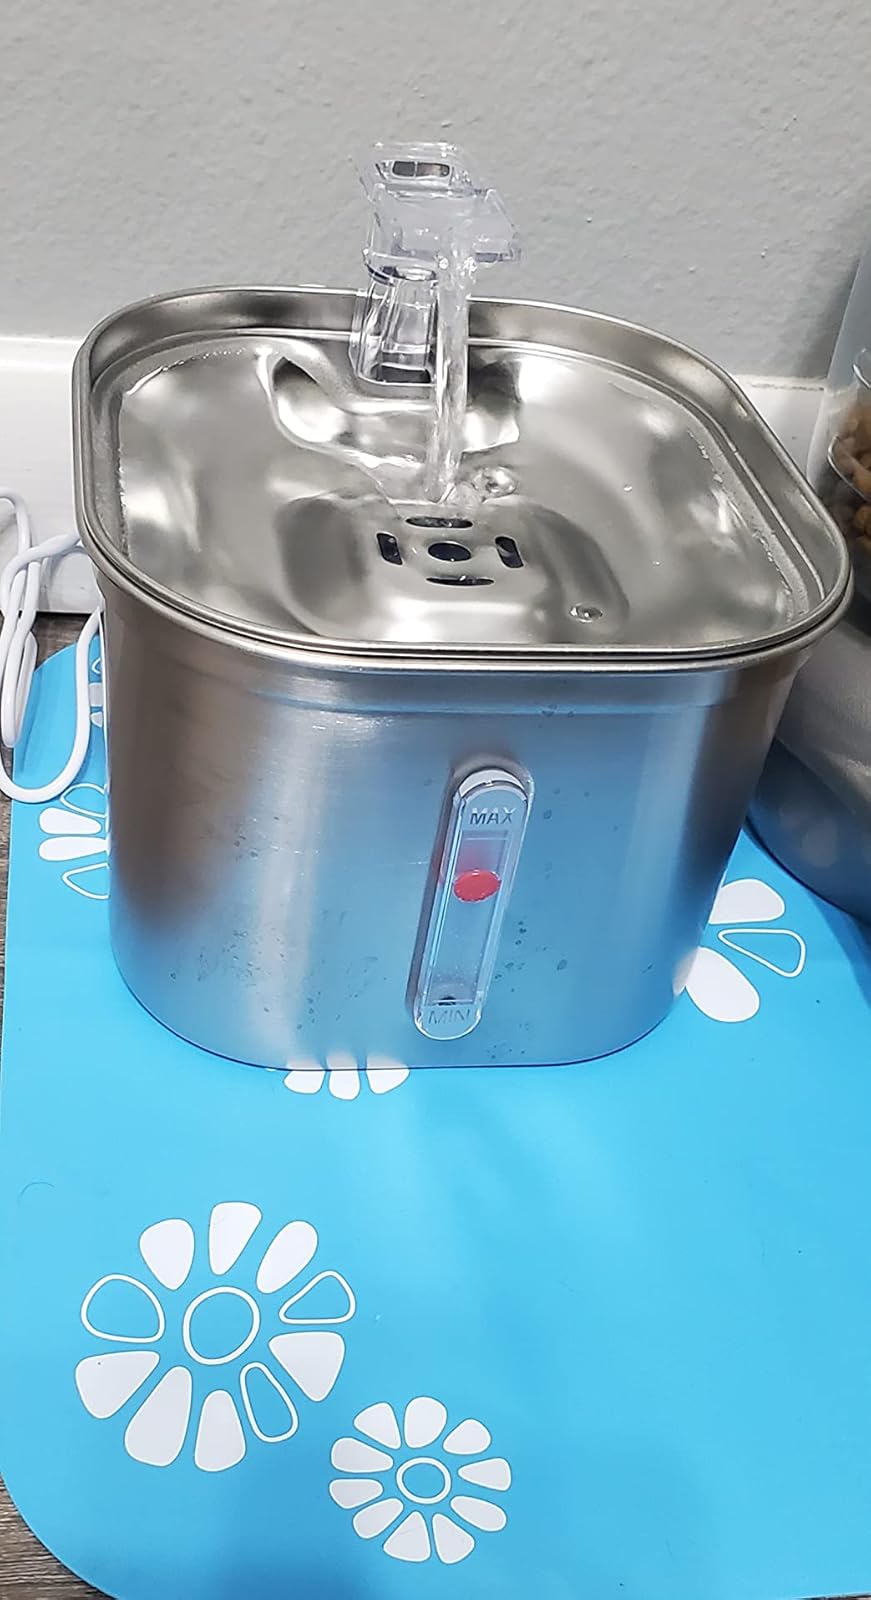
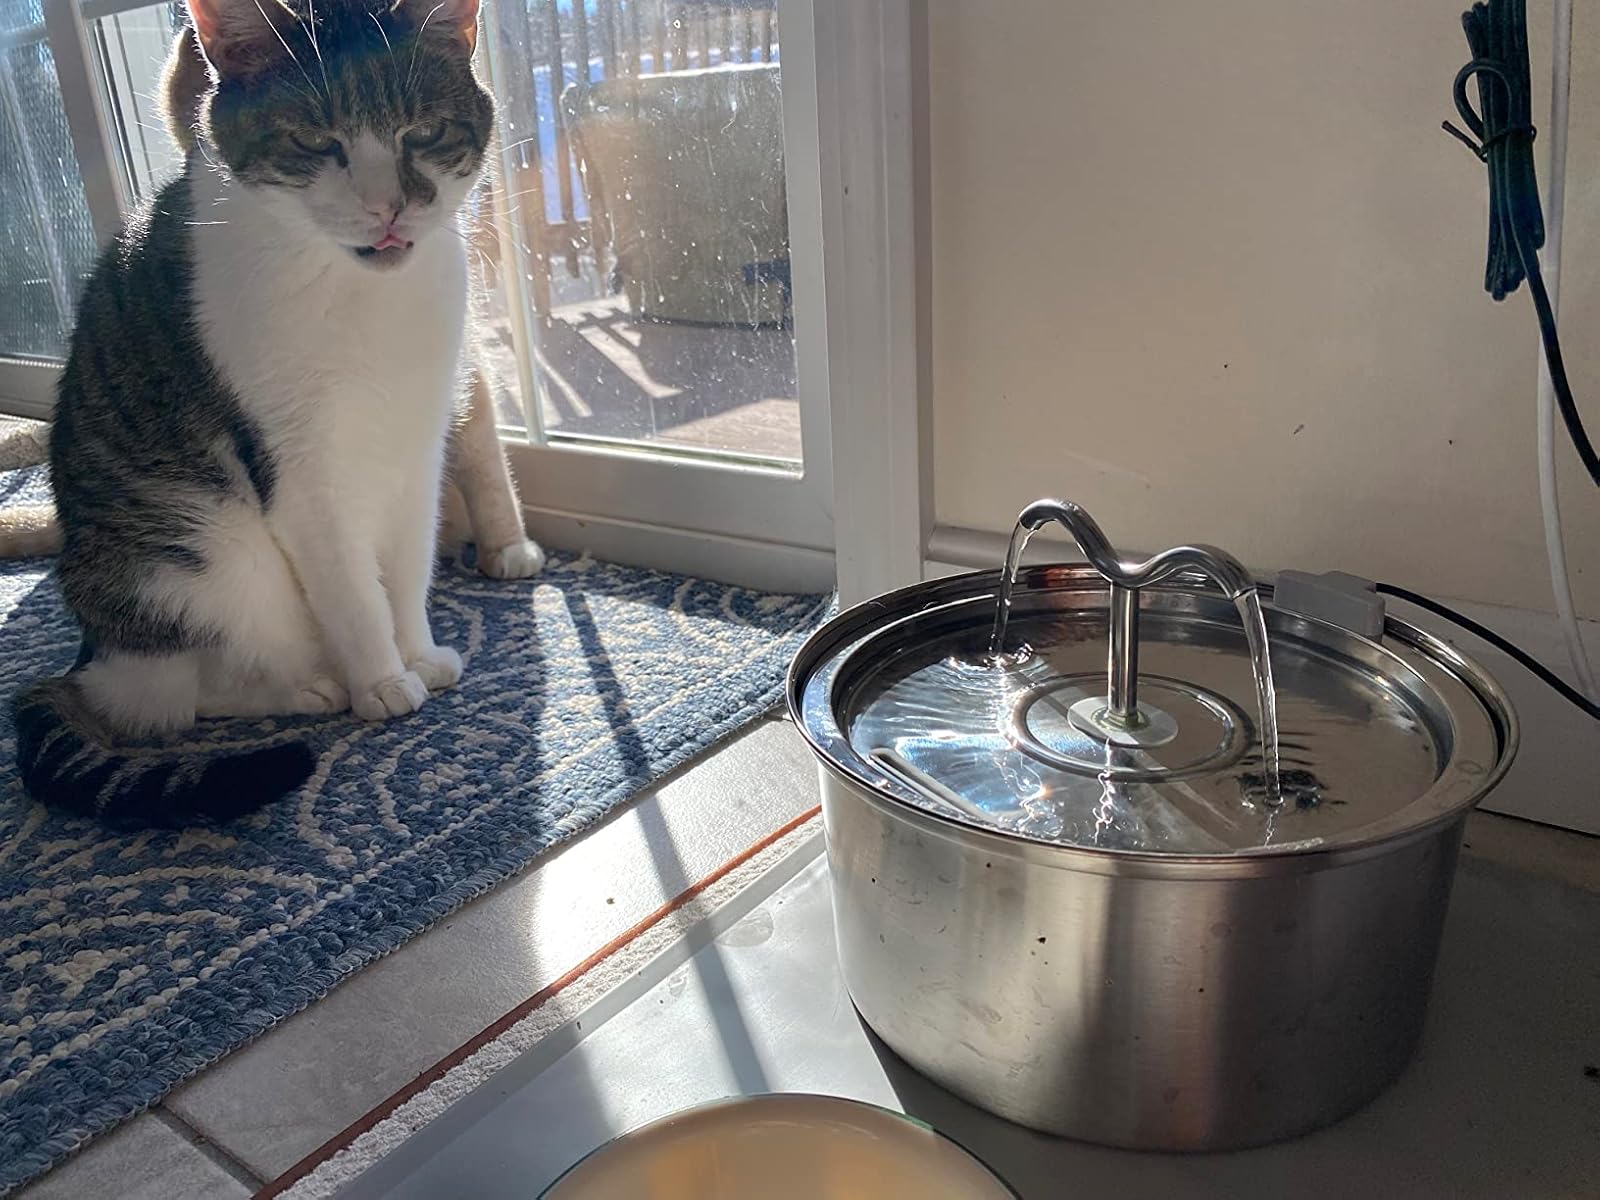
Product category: items_bowl
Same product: no